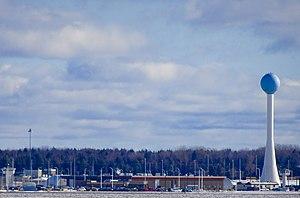
Pénitencier de Ste-Anne-des-Plaines
L’établissement Archambault est un pénitencier fédéral canadien située sur le territoire de la ville Sainte-Anne-des-Plaines, province du Québec région administrative des Laurentides.